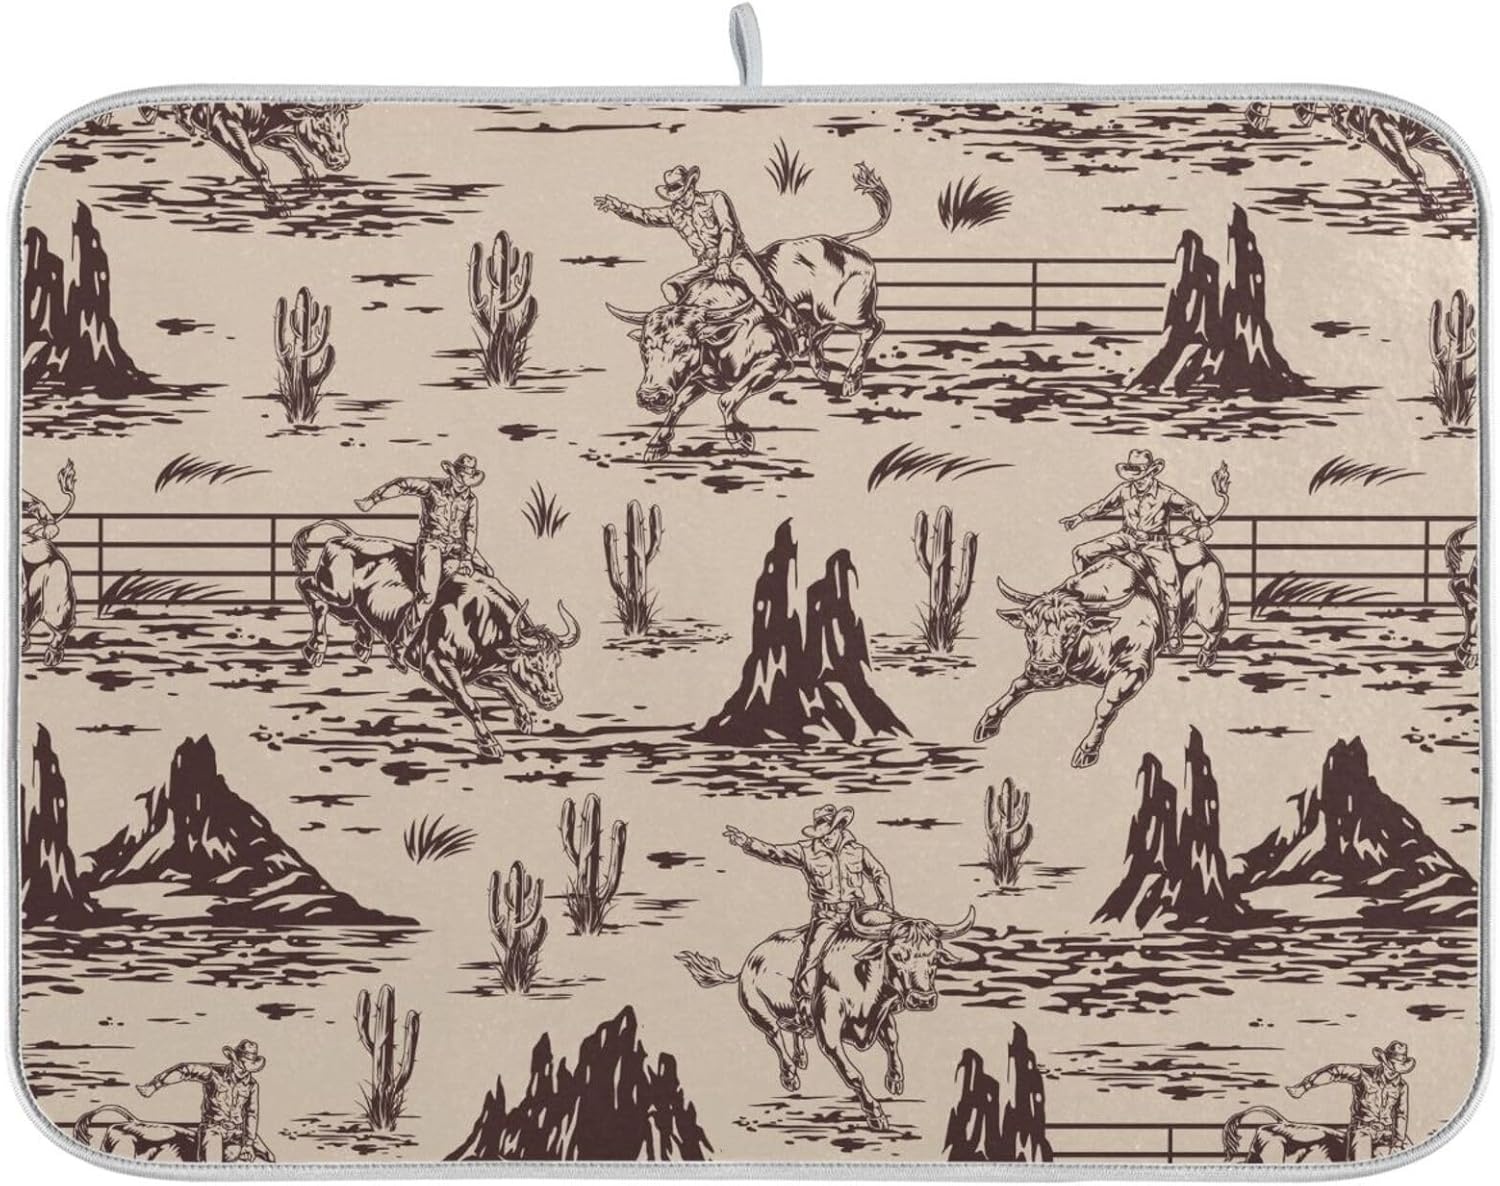
West Cactus Cowboy Dish Drying Mat for Kitchen Counter Absorbent Microfiber Drying Pad, Large 18x24 in, Reversible Drainer Mats
Brand: BOENLE-WELCOMEYOURCOMING
Overview Color : Cowboy Material : Polyester Fill Material : Microfiber, Composite Sponge Brand : BOENLE Item Weight : 0.15 Kilograms About this item 【Absorbent】The dish drying mat is a 3-ply design made of absorbent microfiber, composite sponge, and cotton sateen fabric, the dish drying pad absorbs 4X its weight in water. Suitable for air-drying dishes, glasses, pots, pans, bottles, fruits, and vegetables 【Quick Dry】Our kitchen drying mat will suck up all the leftover wetness from your pots, pans, and dishes, and leave the underside both dry, easily keep your kitchen countertop dry and tidy 【Protect Tableware & Countertop】As a countertop heat insulation pad for heat insulation. It also protects under small appliances such as a mixer, blender, or coffee maker. Perfectly under the dish drying rack or drainer with room to spare for utensils and knives 【Easy to Storage & Clean】This drying mat for kitchen counter uses soft pliable material and is designed with a hanging loop, which easily rolls or hangs up for storage. Suitable for tight spaces like campers, boats, and cottages 【Great Home Gift】Great hostess gifts, housewarming gifts, and camping accessories. Decorated with personalized printed patterns, our microfiber dish drying mat will surprise your family and friends, make an ideal housewarming gift for a new home or renovation, birthday, Christmas, Mother’s Day, Thanksgiving Day
Category: Home & Garden > Kitchen & Dining > Kitchen Tools & Utensils > Dish Racks & Drain Boards > Drain Boards